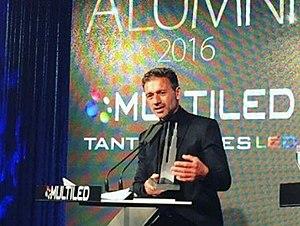
Nelson David Vivas est un footballeur argentin qui a commencé au poste d'arrière droit avant de devenir l'assistant de l'ancienne gloire du football argentin Diego Simeone quand ce dernier était entraîneur.